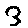
Label: 3